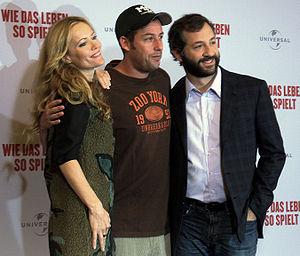
Funny People est un film américain réalisé par Judd Apatow, sortie en salles en 2009.